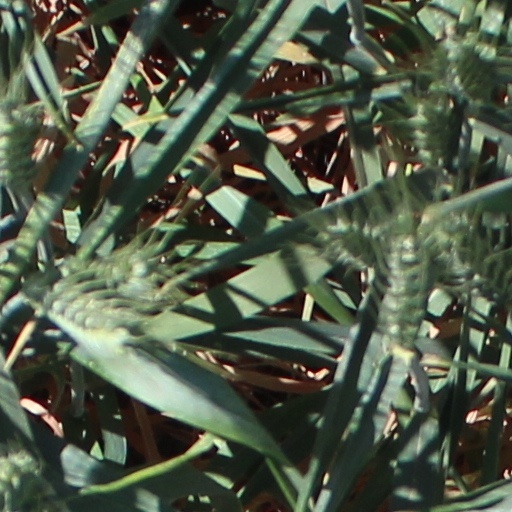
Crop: wheat